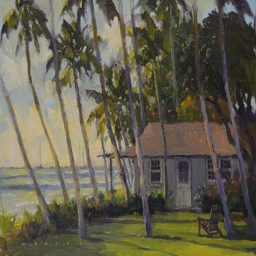
golden moment a beautiful small 9x12 painting in oil of a beachfront home by person .